Muri-Gries Abbey

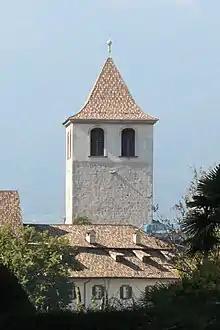
Tower of the church of Muri-Gries Abbey

An Augustinian monastery was founded in the area of Bolzano in 1163. When this convent fell victim to the floods of the Eisack river in 1406, the Habsburg Duke Leopold gave the Augustinian canons the 11th century castle of the Counts of Tyrol in today's district of Gries. A church was built in 1416. Remnants of the keep became the church's bell tower. Insurgent peasants pillaged the monastery in 1525.